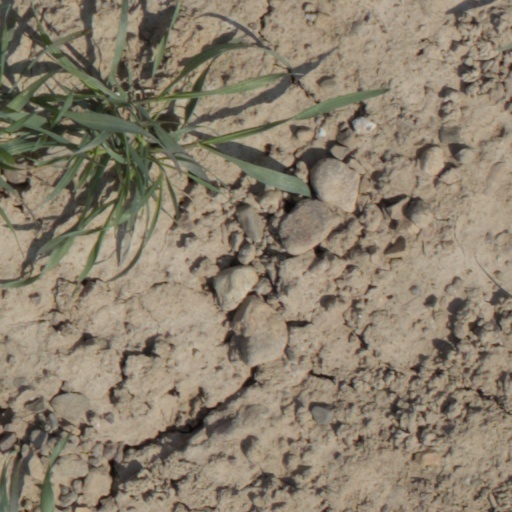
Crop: wheat